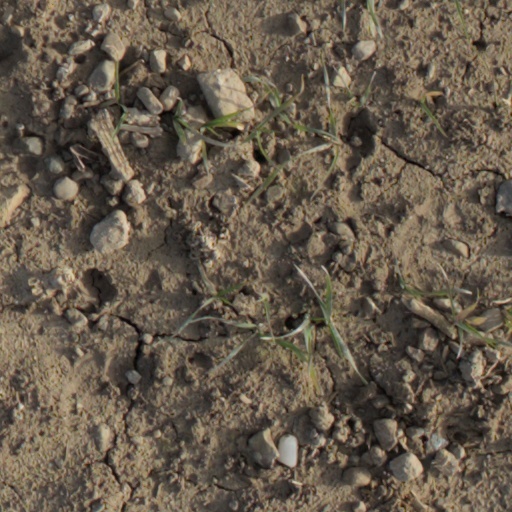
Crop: wheat